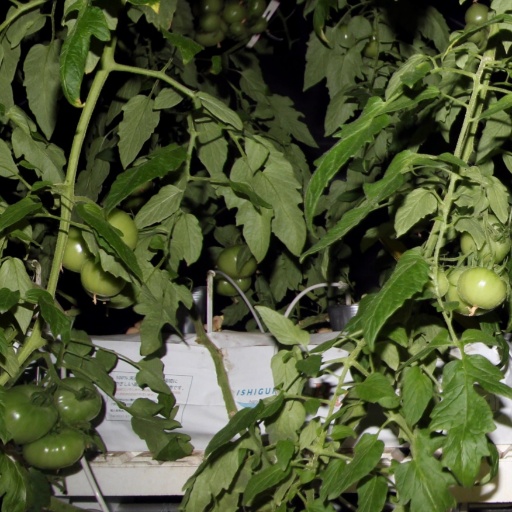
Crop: tomato